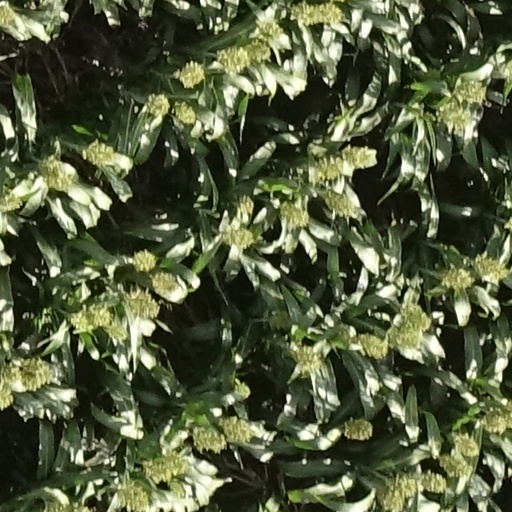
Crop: sorghum